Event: Nepal Earthquake
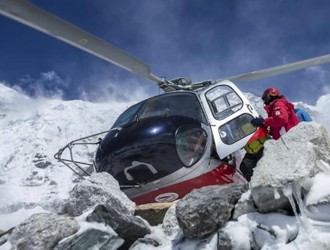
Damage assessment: damage